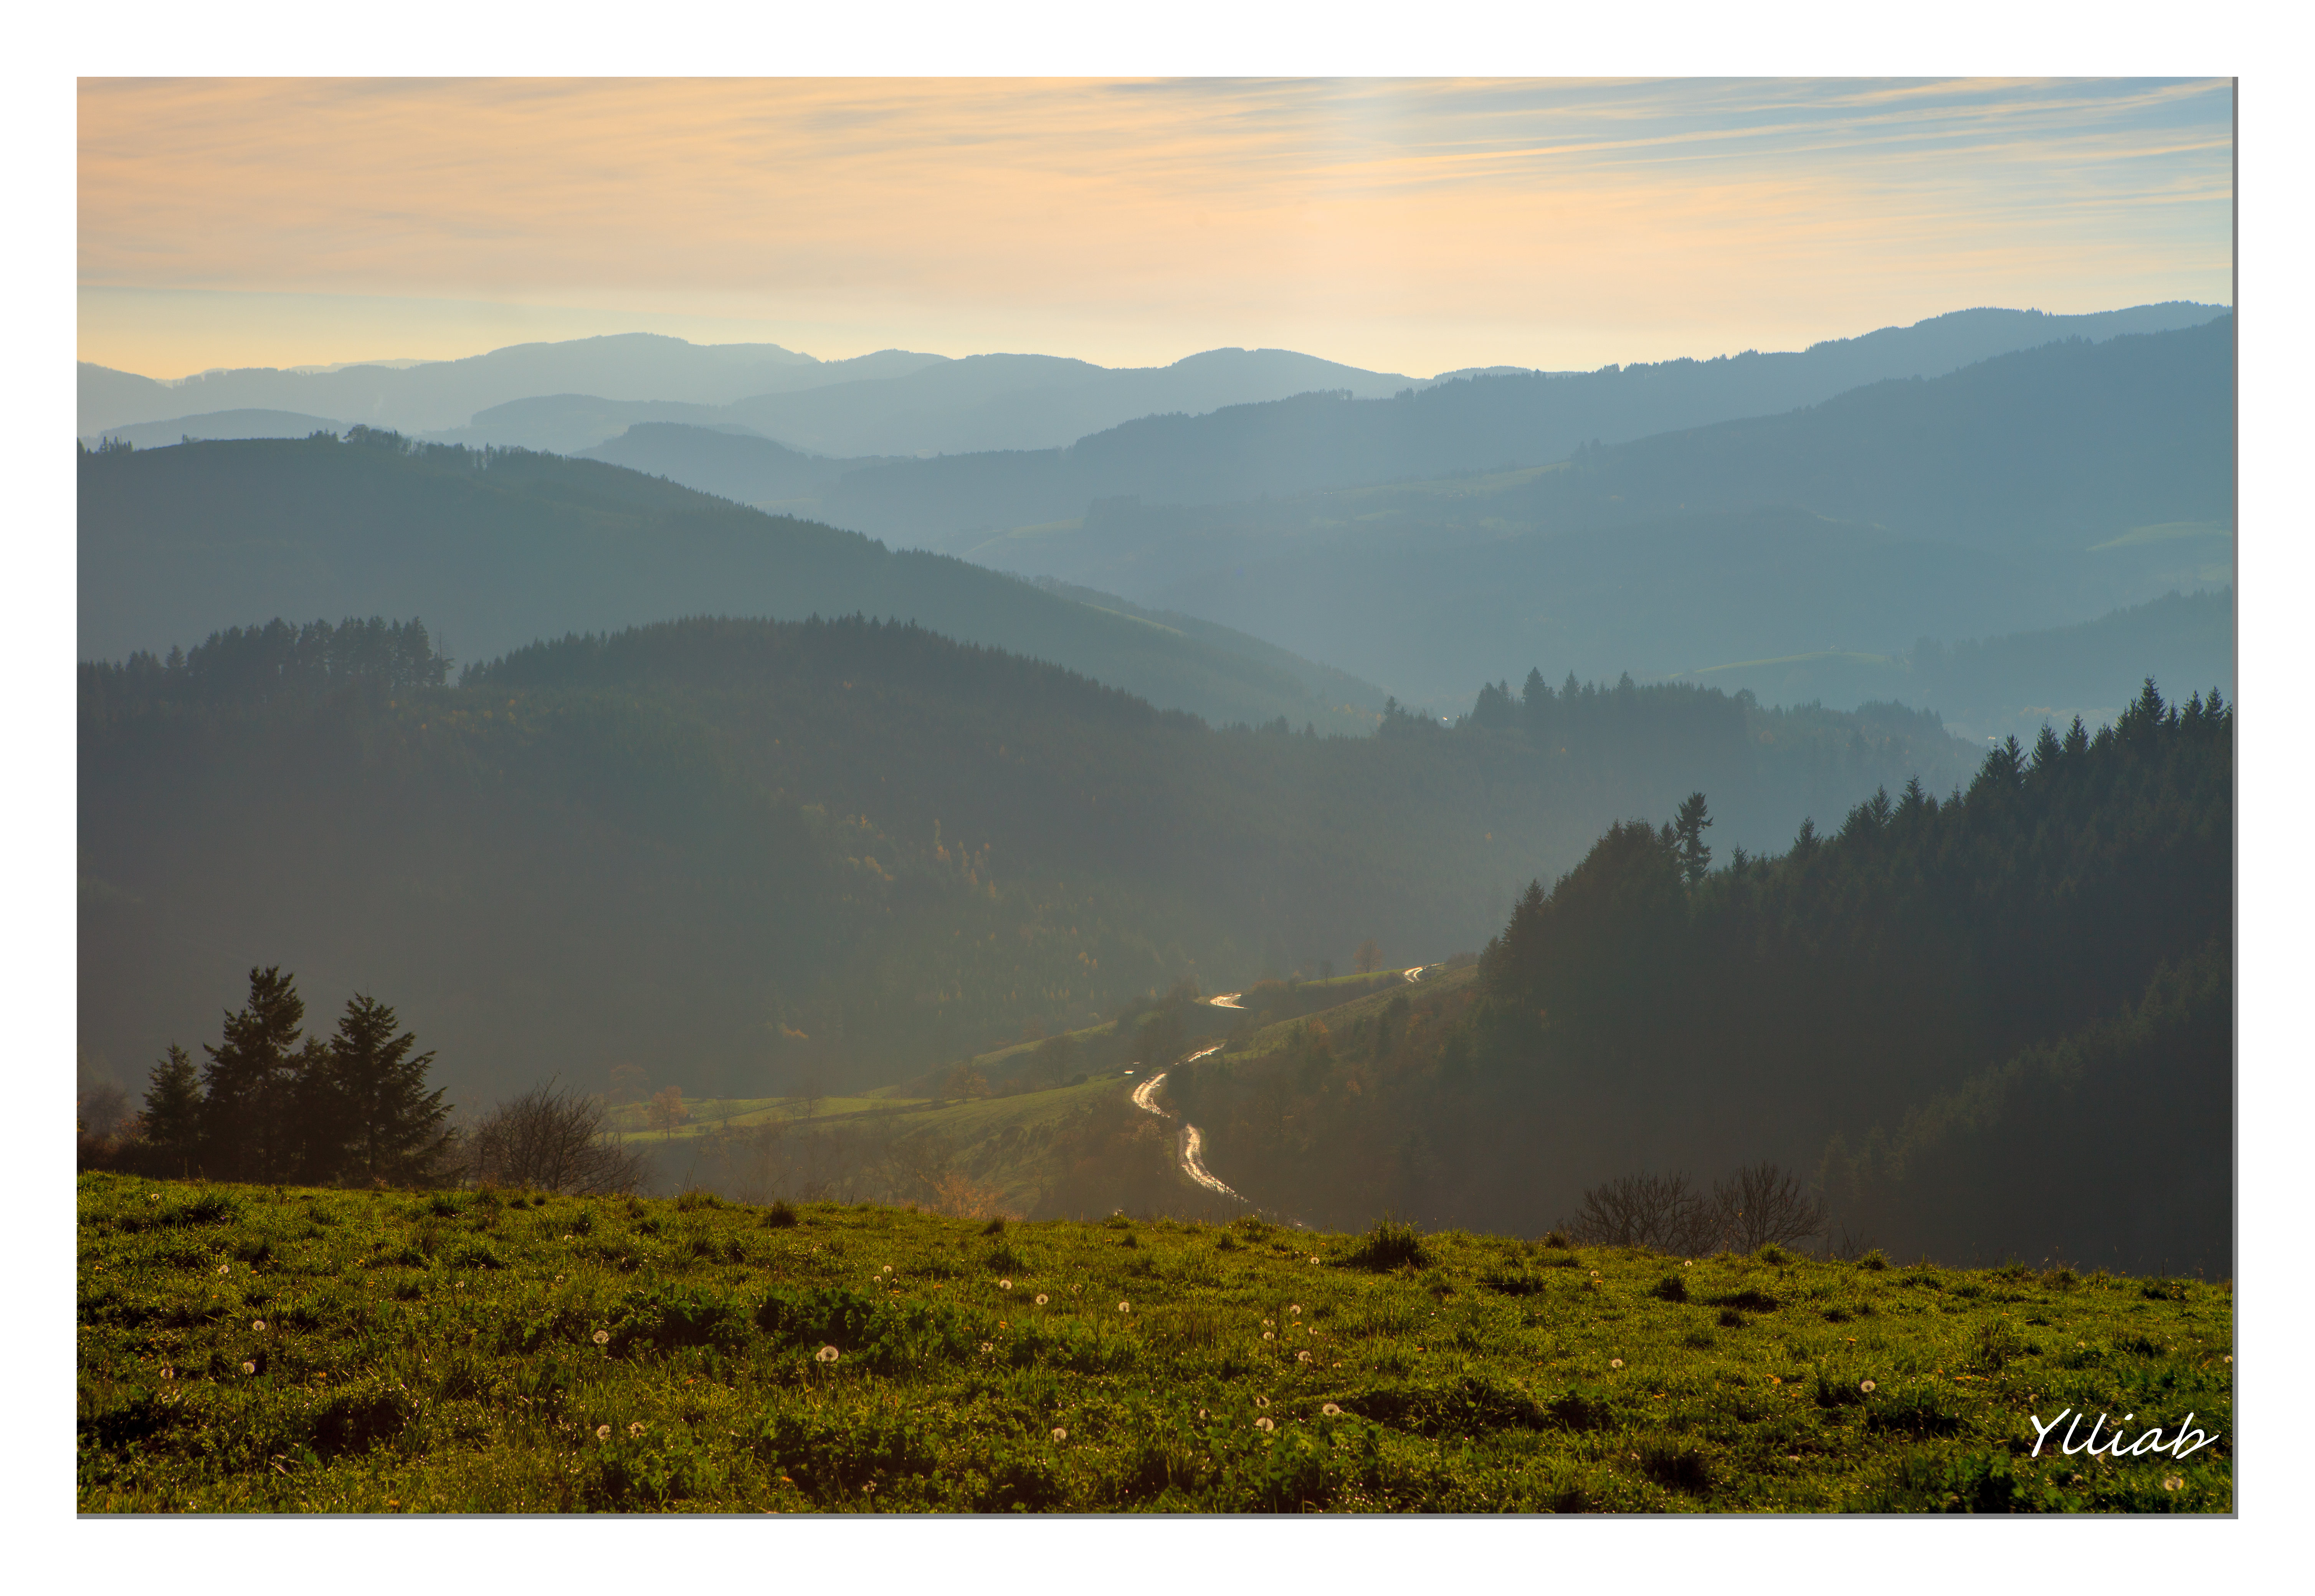
landscape, wilderness, mountain, mist, meadow, prairie, morning, hill, valley, mountain range, france, pasture, canon, plain, flickr, art, french, grassland, plateau, montagne, eos5d, habitat, loch, ylliabphoto, lepaysagesimplement, lyonnais, perreon, montdulyonnais, tundra, natural environment, geographical feature, atmospheric phenomenon, mountainous landforms